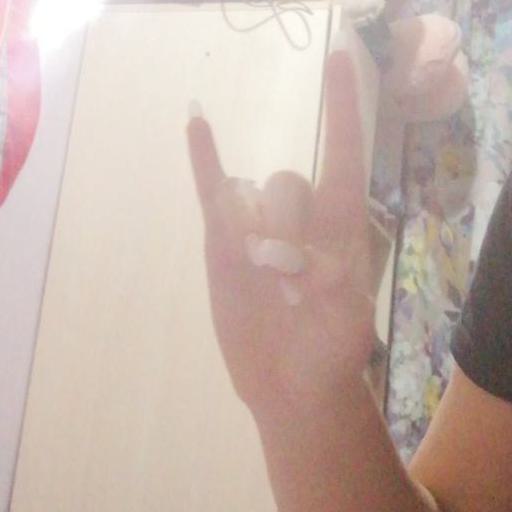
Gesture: rock